Karl Marx

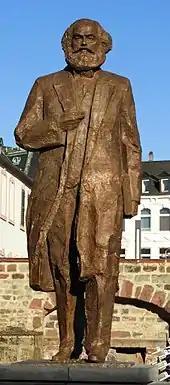
Marx statue in Trier, Germany

Marx and von Westphalen had seven children together, but partly owing to the poor conditions in which they lived whilst in London, only three survived to adulthood. Their children were: Jenny Caroline (m. Longuet; 1844–1883); Jenny Laura (m. Lafargue; 1845–1911); Edgar (1847–1855); Henry Edward Guy ("Guido"; 1849–1850); Jenny Eveline Frances ("Franziska"; 1851–1852); Jenny Julia Eleanor (1855–1898) and one more who died before being named (July 1857). According to his son-in-law, Paul Lafargue, Marx was a loving father. In 1962, there were allegations that Marx fathered a son, Freddy, out of wedlock by his housekeeper, Helene Demuth, but the claim is disputed for lack of documented evidence.